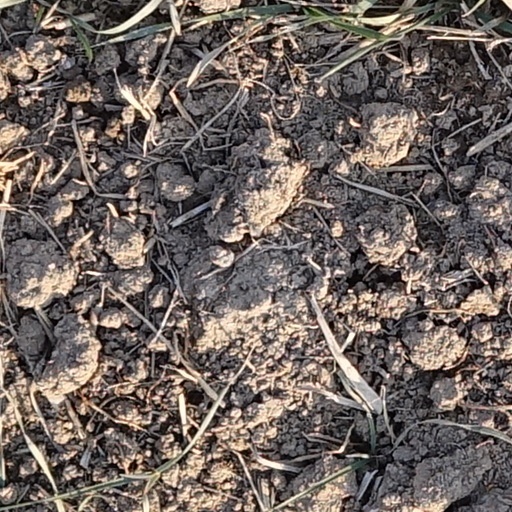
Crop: wheat